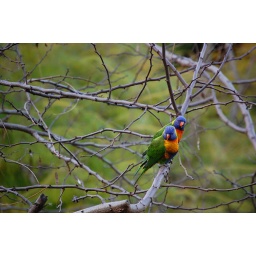
Lorikeets in a tree near my house